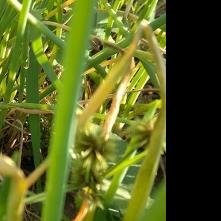
Crop: Onion
Condition: alternaria-d